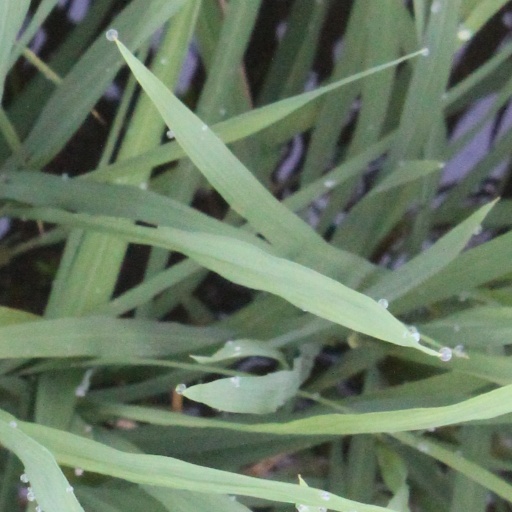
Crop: rice